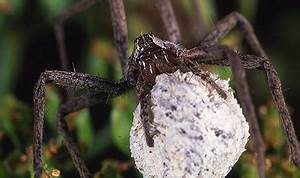
Label: ragno